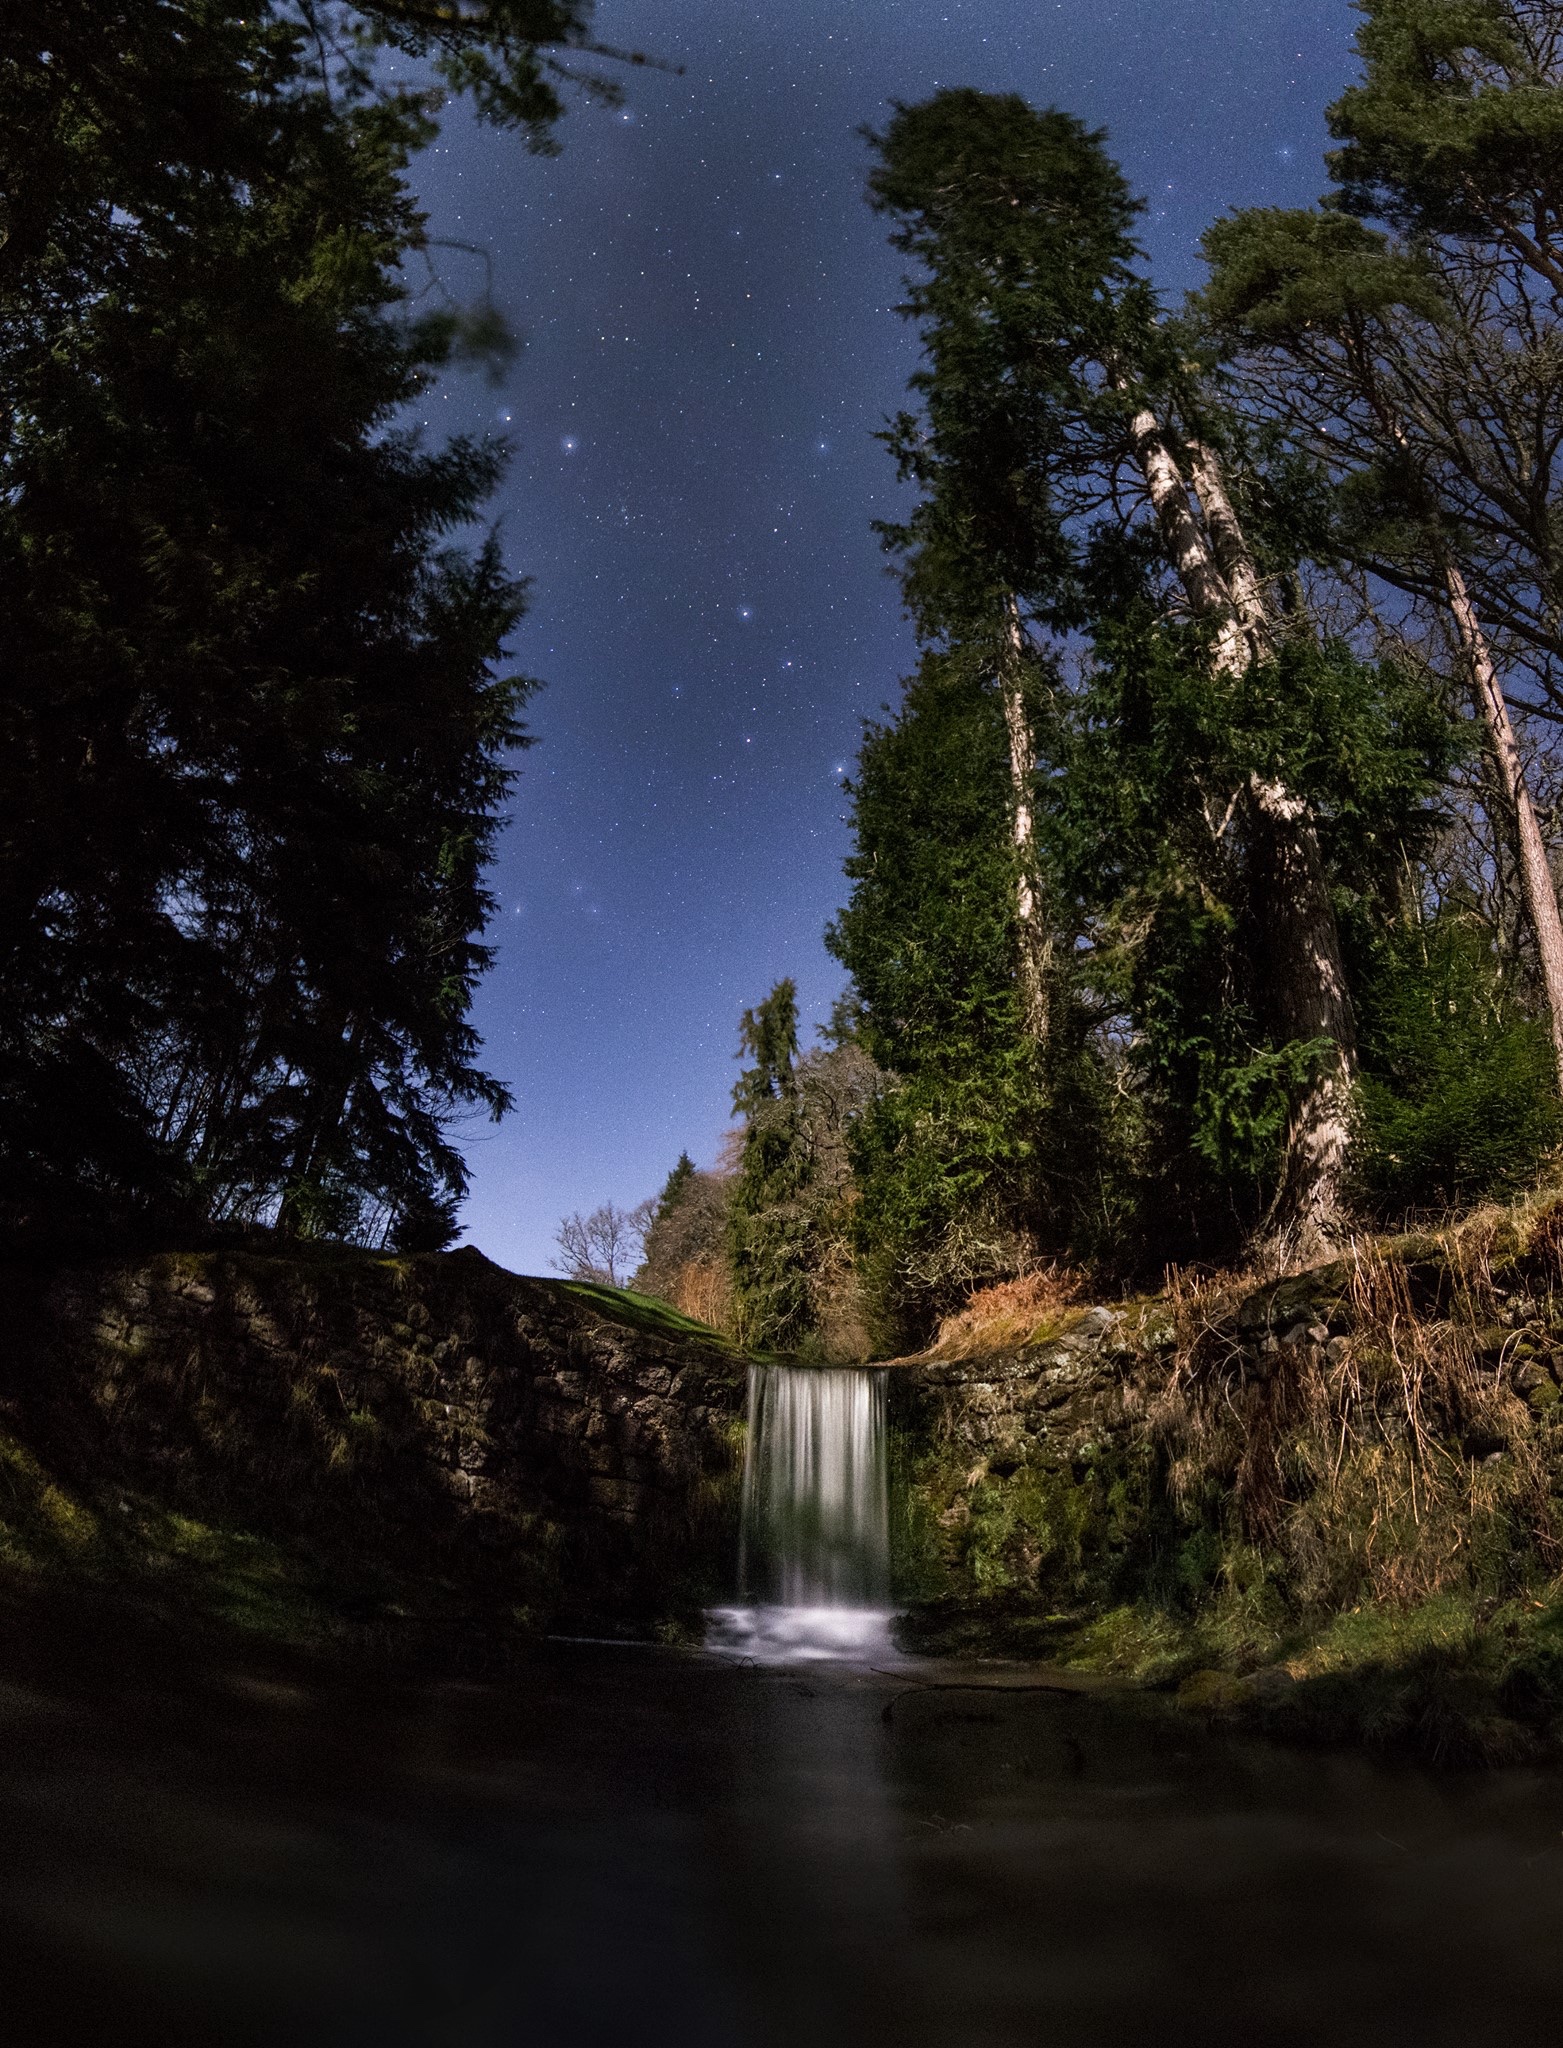
landscape, tree, water, nature, forest, rock, waterfall, wilderness, plant, sunlight, morning, leaf, lake, river, stream, reflection, jungle, autumn, park, body of water, rainforest, habitat, water feature, natural environment, atmospheric phenomenon, woody plant